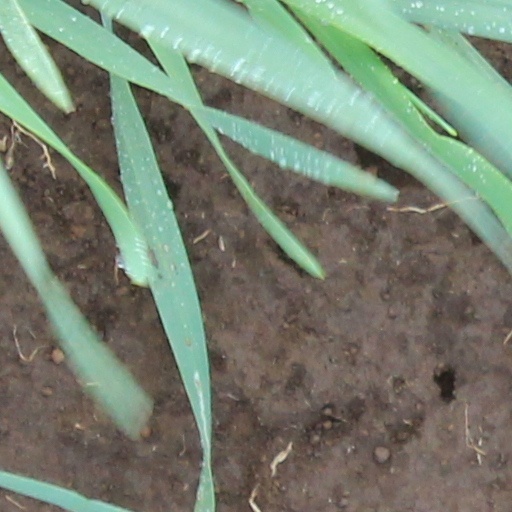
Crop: wheat